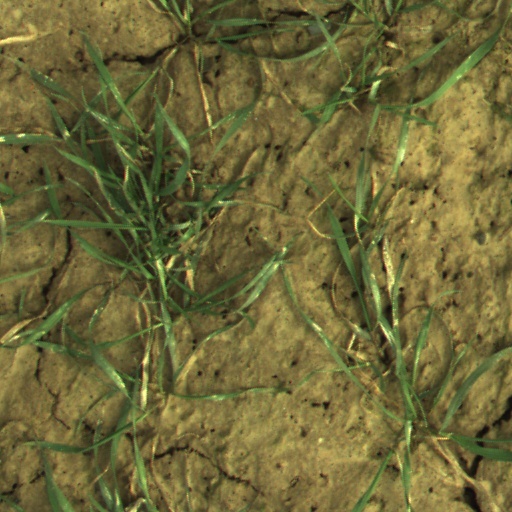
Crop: wheat